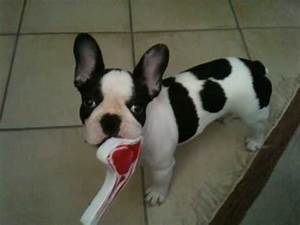
Label: cane